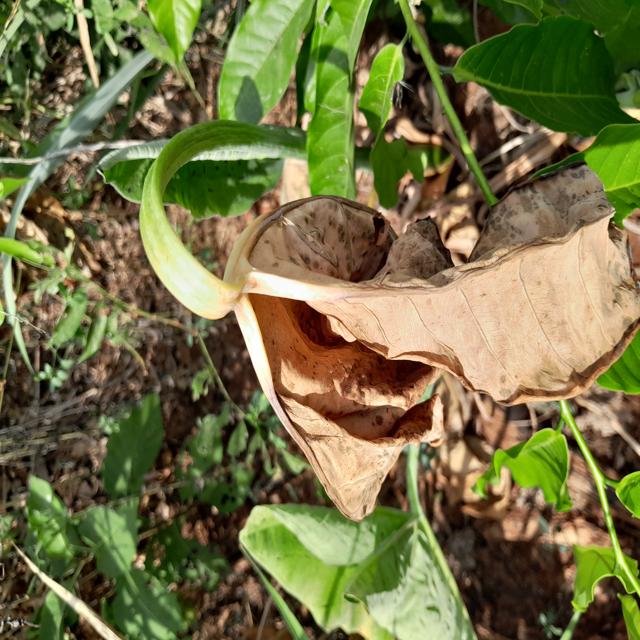
Label: Late_Blight